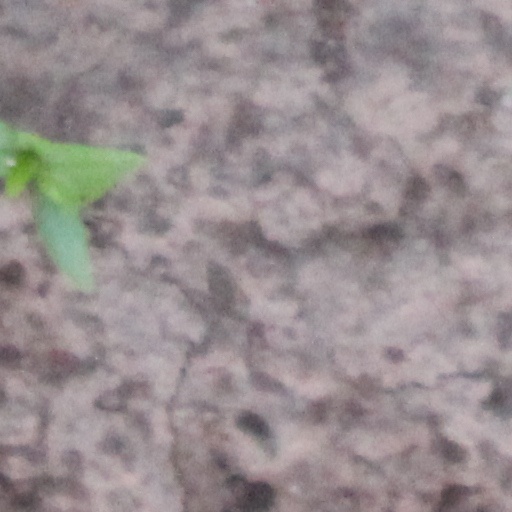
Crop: wheat